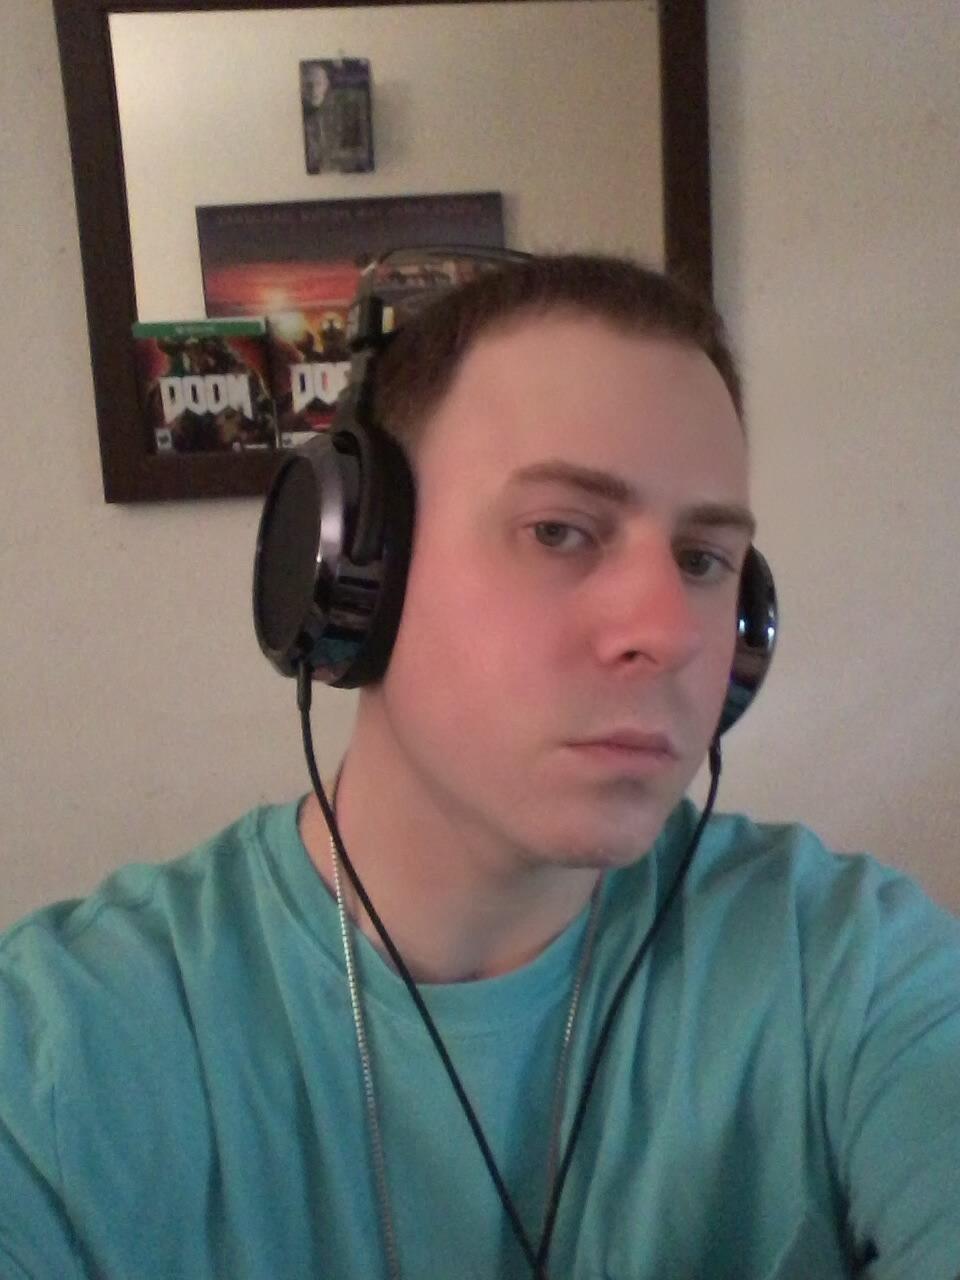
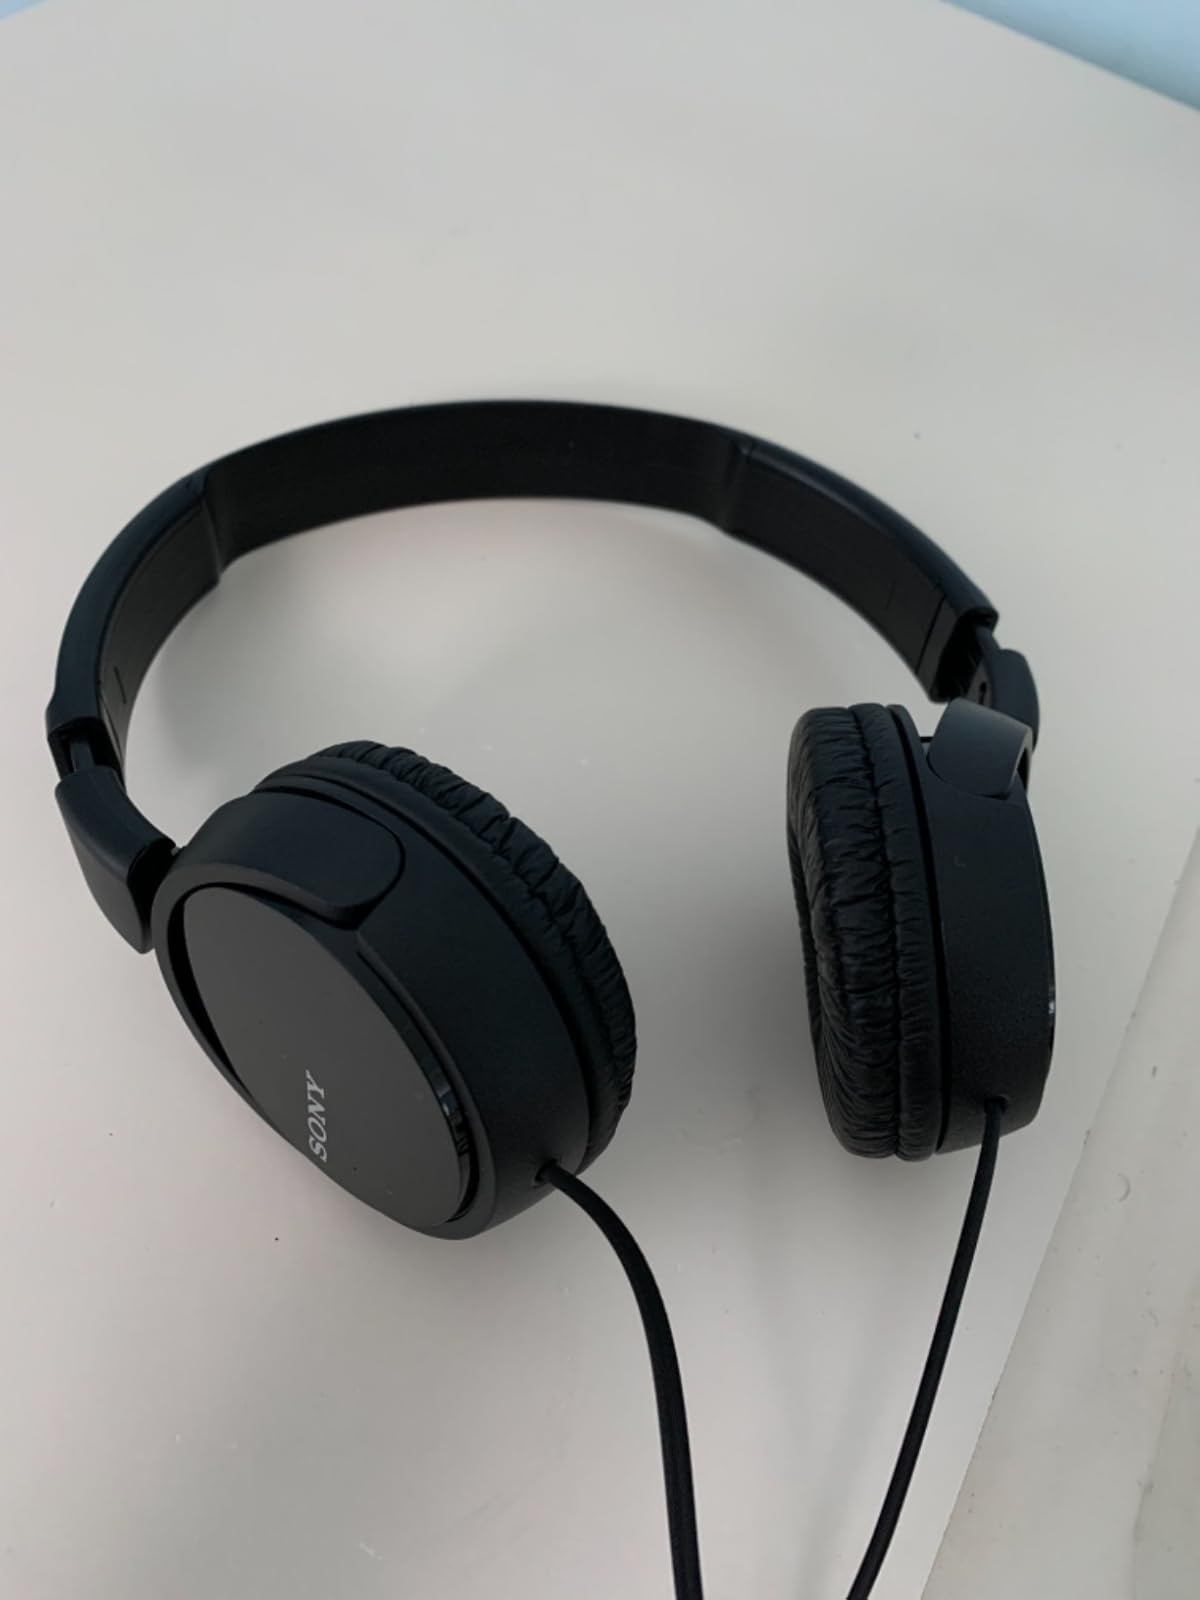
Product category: headphones
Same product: no